John Thornton Kirkland

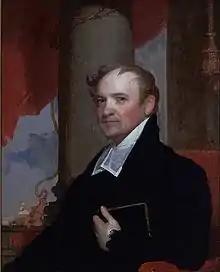
Portrait by Gilbert Stuart, circa 1816

John Thornton Kirkland (August 17, 1770 – April 26, 1840) was an American Unitarian Congregational clergyman who served as President of Harvard University from 1810 to 1828. As an undergraduate, he was a member of the Hasty Pudding. He is remembered chiefly for his major renovations to the university structure and the so-called "Augustan Age" that Harvard went through under his leadership. Kirkland House, one of Harvard's undergraduate "houses," or residence halls, was named in his honor.